USS Augusta (CA-31)

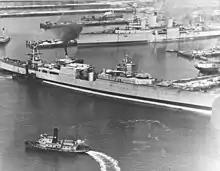
Launch of "Augusta" in Newport News, February 1, 1930. USS "Houston" is seen fitting out in the background.

"Augusta", a "Treaty" cruiser of 10,000 tons normal displacement, was laid down on 2 July 1928 at Newport News, Virginia, by Newport News Shipbuilding and Dry Dock Co.; launched on 1 February 1930, sponsored by Evelyn McDaniel of Augusta, Georgia; and commissioned at the Norfolk Navy Yard, Portsmouth, Virginia, on 30 January 1931, Captain James O. Richardson in command. Originally classified as a light cruiser, CL-31, because of her thin armor. Effective 1 July 1931, "Augusta" was redesignated a heavy cruiser, CA-31, because of her 8-inch guns in accordance with the provisions of the London Naval Treaty of 1930.